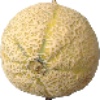
Label: Cantaloupe 2